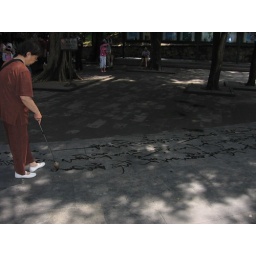
One of the many activities on show at the Summer Palace, calligraphy written in water on the ground